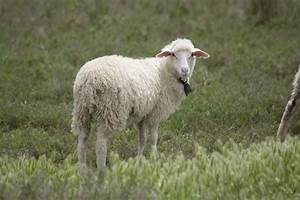
Label: sheep